Belize

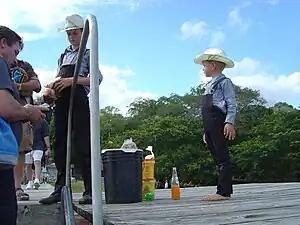
Mennonite children selling peanuts near Lamanai in Belize.

The Garinagu (singular "Garifuna"), at around 4.5% of the population, are a mix of West/Central African, Arawak, and Island Carib ancestry. Though they were captives removed from their homelands, these people were never documented as slaves. The two prevailing theories are that, in 1635, they were either the survivors of two recorded shipwrecks or somehow took over the ship they came on.